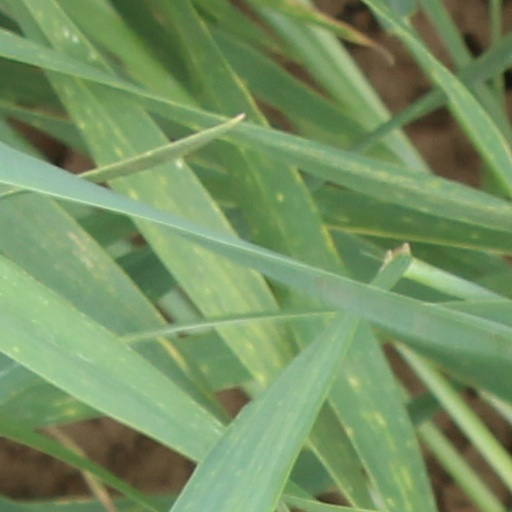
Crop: wheat